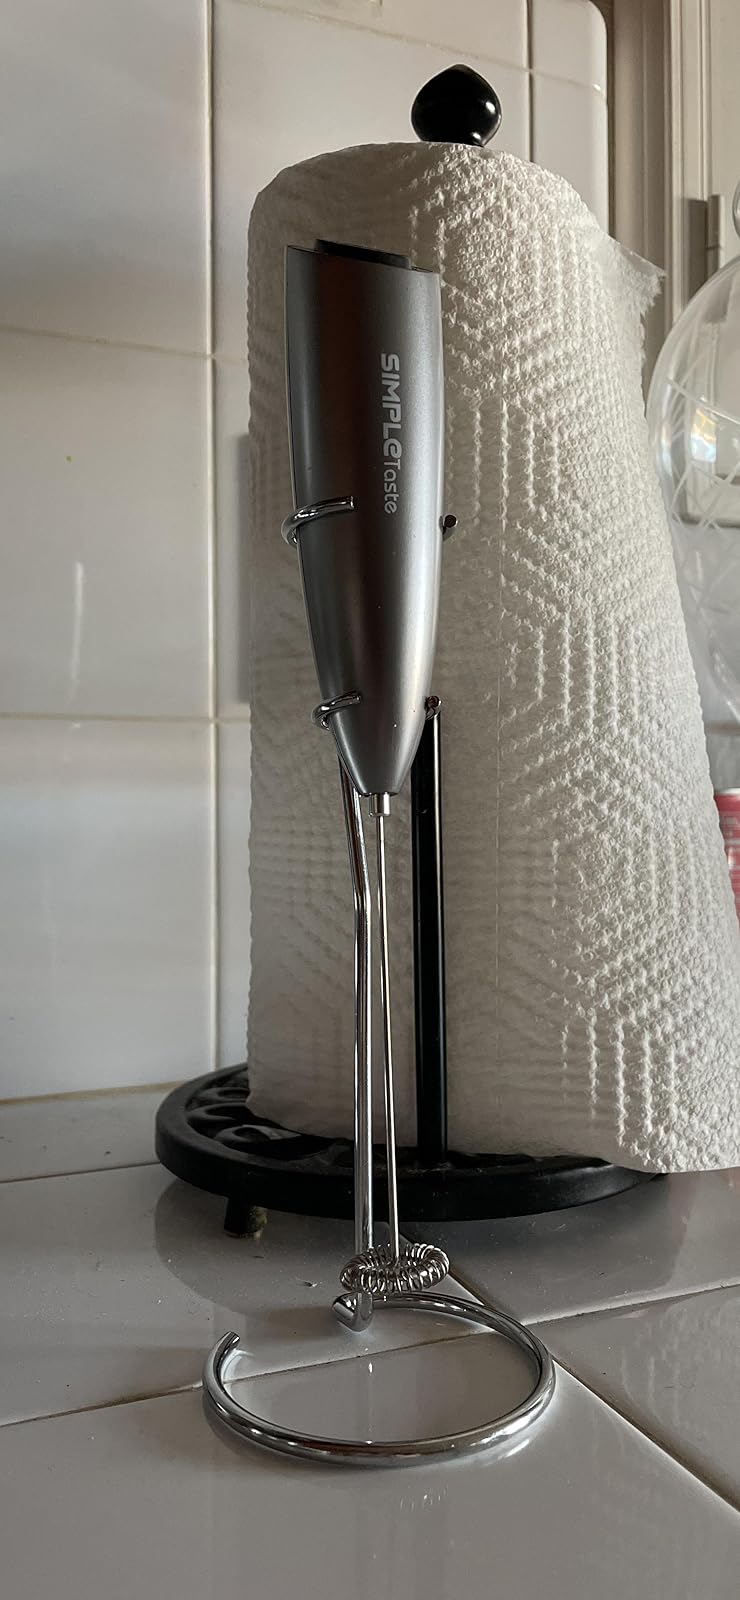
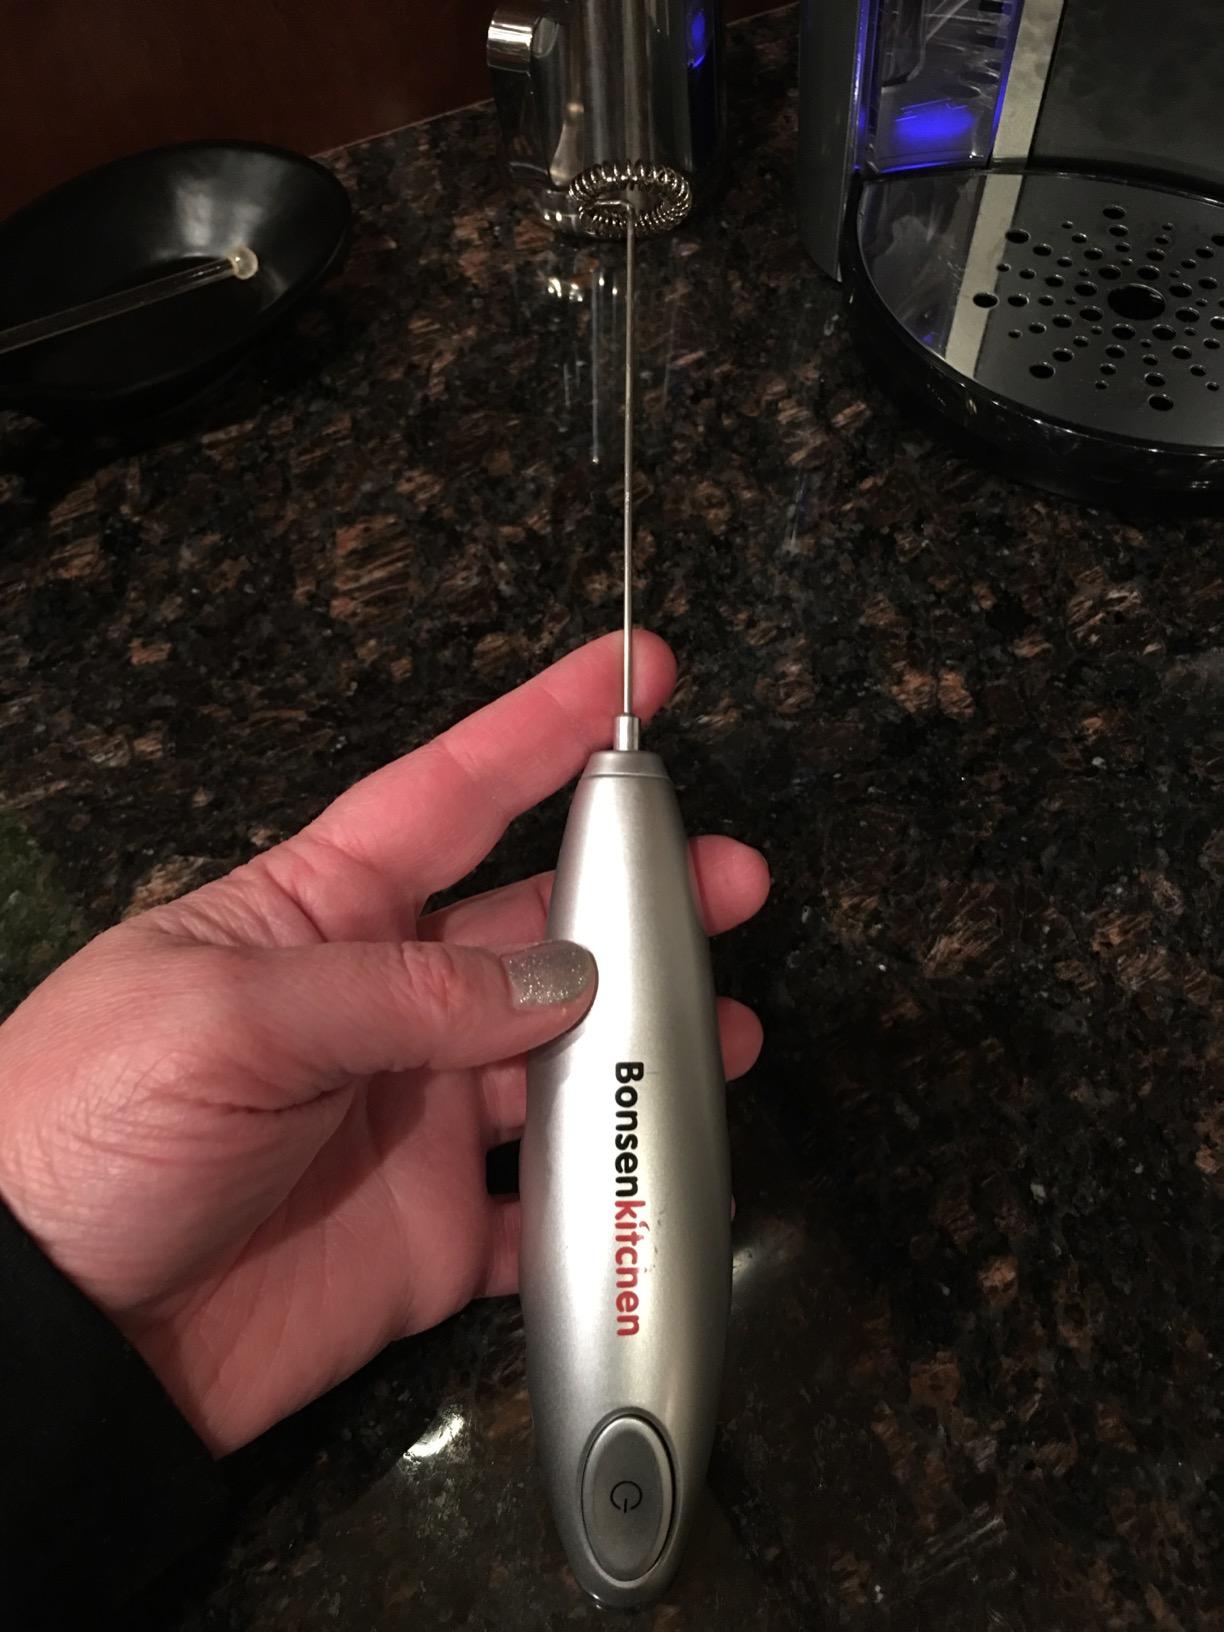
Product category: items_mixer
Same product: no